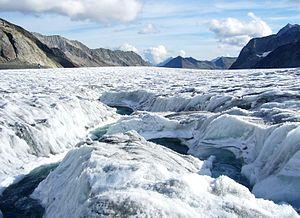
Une bédière est un torrent parcourant la surface d'un glacier et alimenté par les eaux de fonte et/ou de pluie.